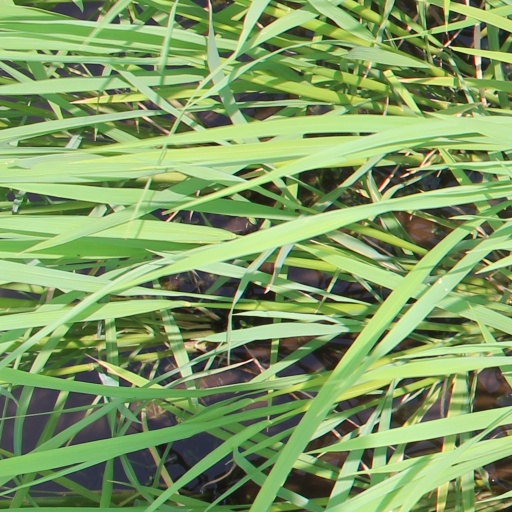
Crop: rice